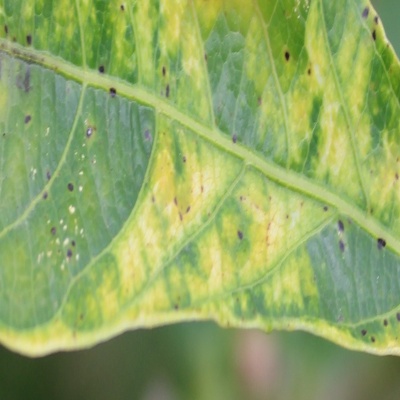
Crop: Cassava
Condition: green mite